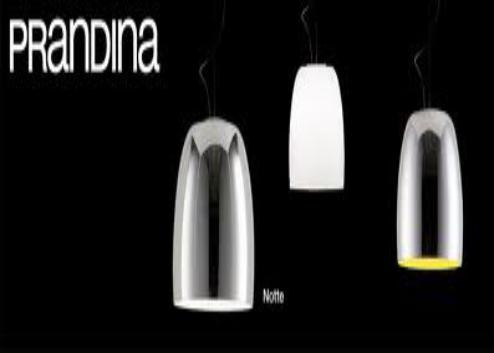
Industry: Necessities